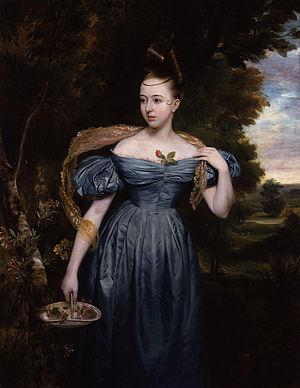
Clara Anastasia Novello est une célèbre soprano, la quatrième fille de Vincent Novello, musicien et éditeur de musique, et son épouse, Marie Sabilla Hehl. Son style épuré fait d'elle l'une des plus grandes voix de l'opéra. Elle apparaît sur scène à partir de 1833. En 1843, elle épouse le Comte Gigliucci, et se retire en 1861. Charles Lamb lui a écrit un poème À Clara N.